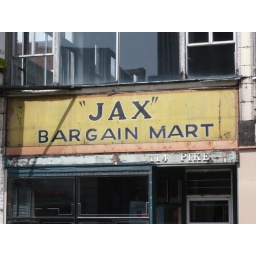
Beautiful old painted sign that got obliterated by white paint days after I took this picture